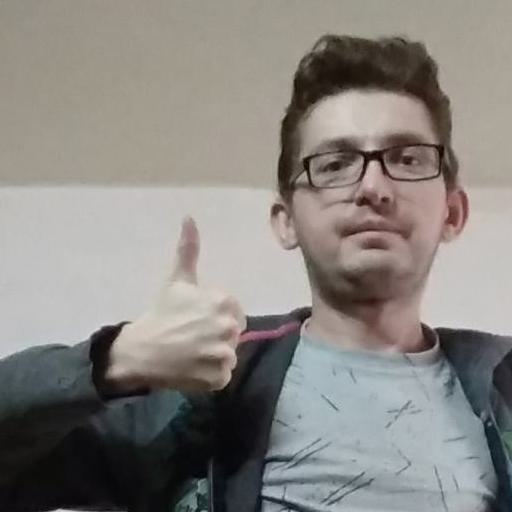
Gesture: like